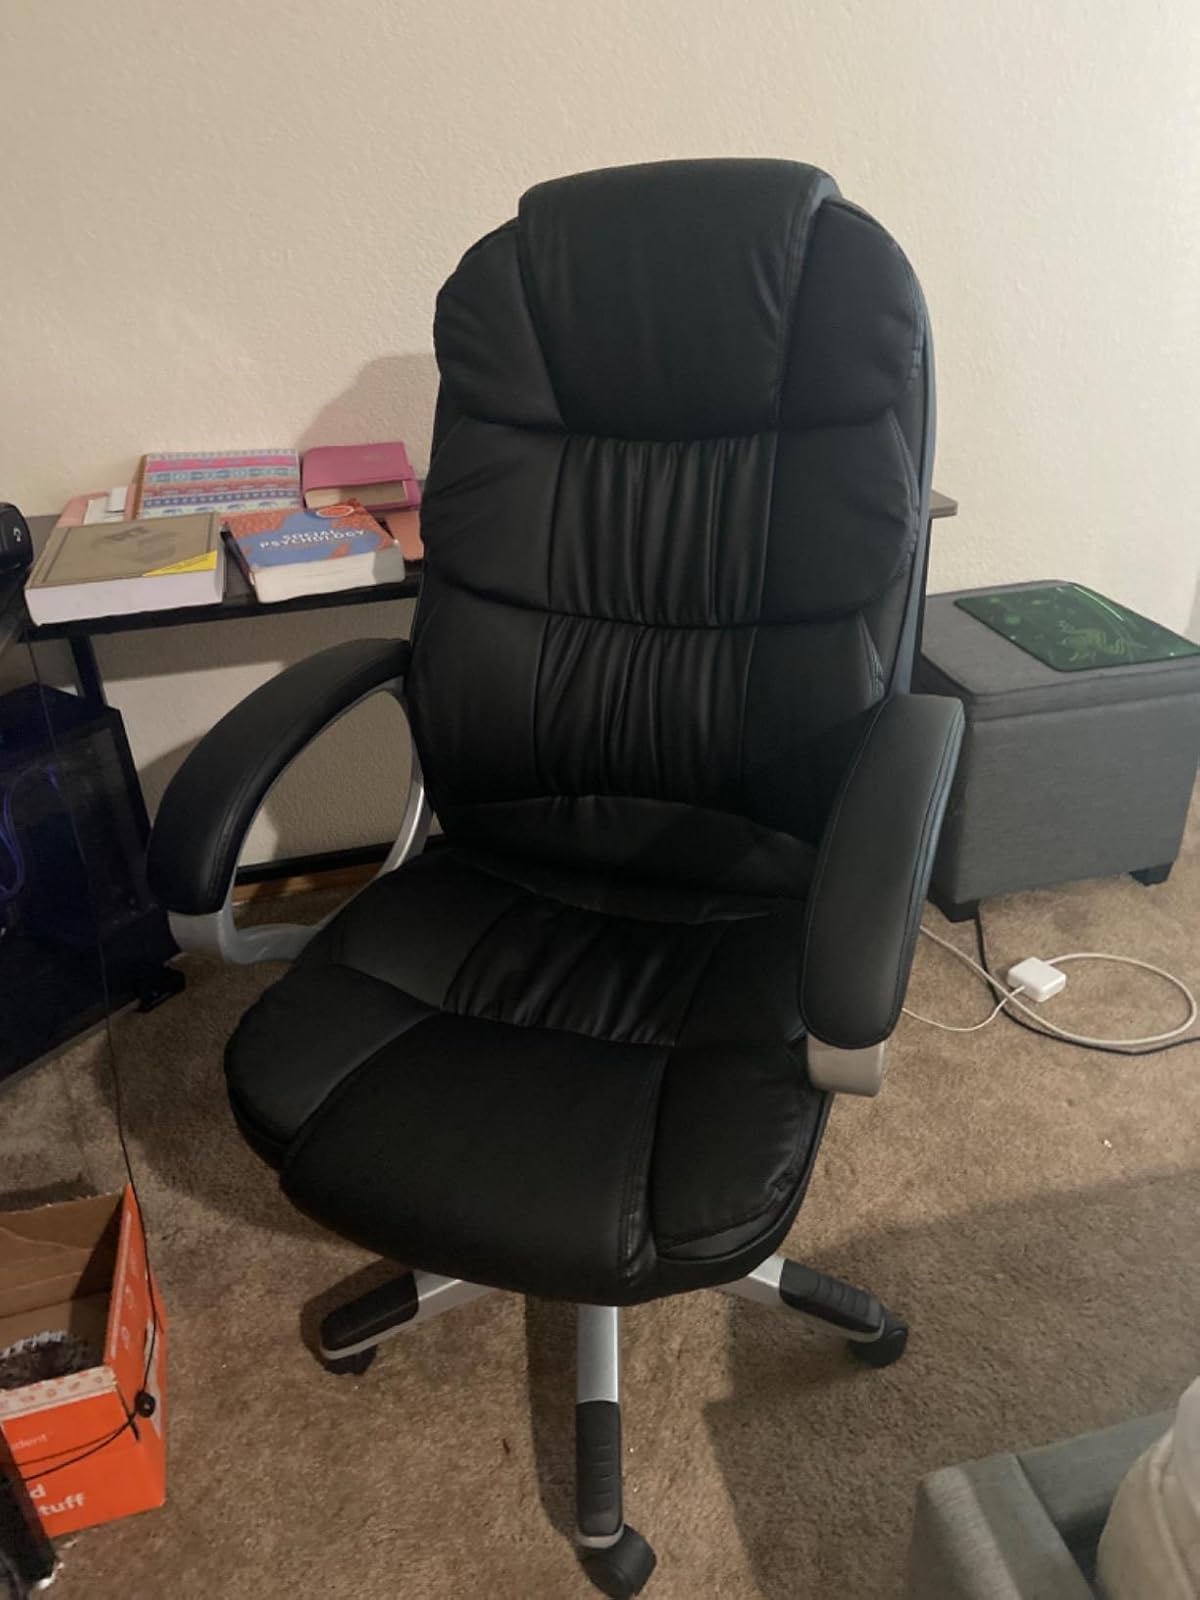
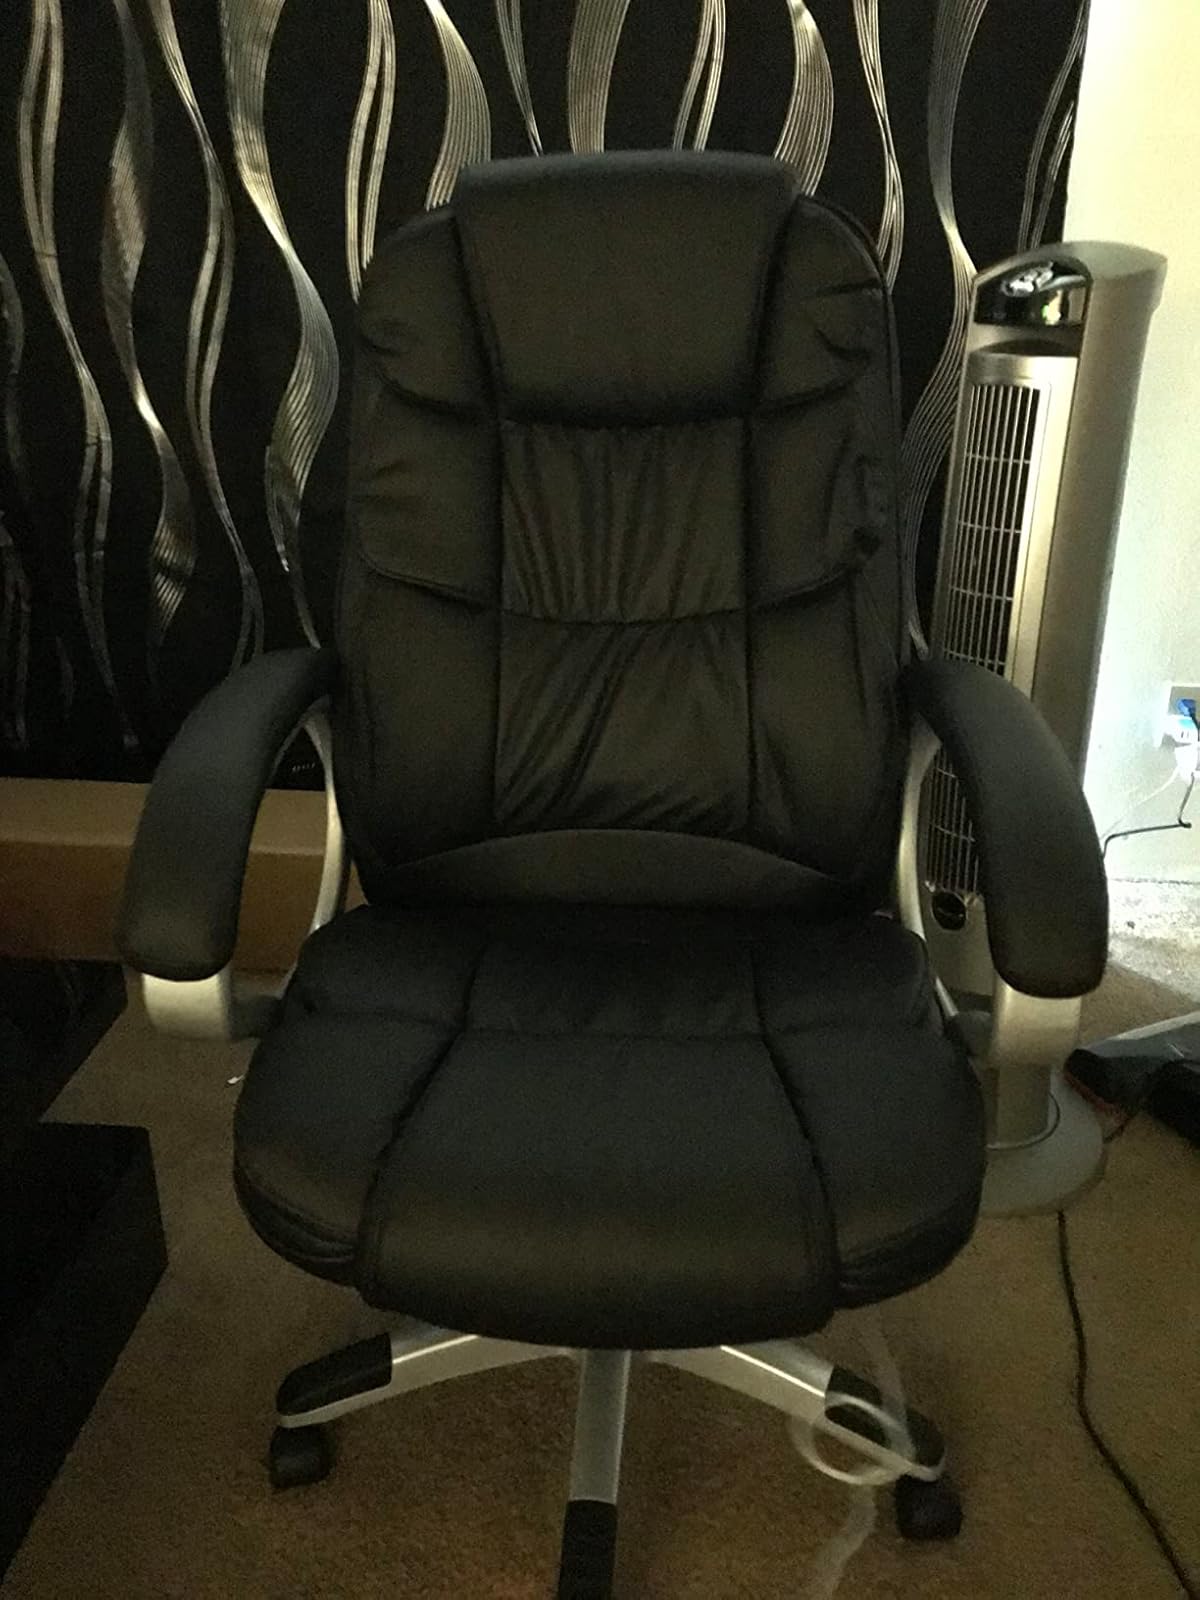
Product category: items_chair
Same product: yes